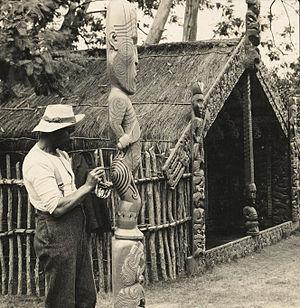
Whakarewarewa, souvent appelé tout simplement Whaka, est une région géothermique de la ville de Rotorua, dans la zone volcanique de Taupo, en Nouvelle-Zélande.